Johnny Dolan

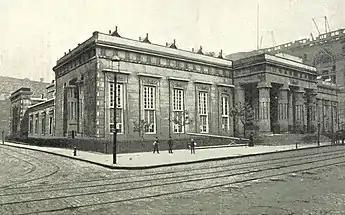
The Tombs

Dolan died for the murder of merchant James H. Noe, 59. On the morning of August 22, 1875, Noe, the owner of a Greenwich Street brush factory, checked the security of his business. He surprised a burglar who was attempting to enter through the scuttle in the roof and engaged in a fatal battle with him.